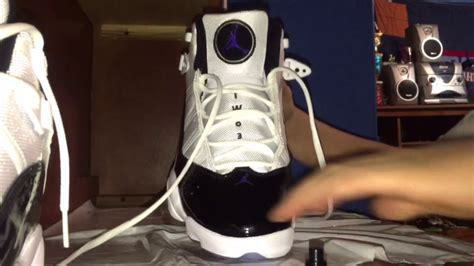
Brand: Jordan
Model: 6 Rings